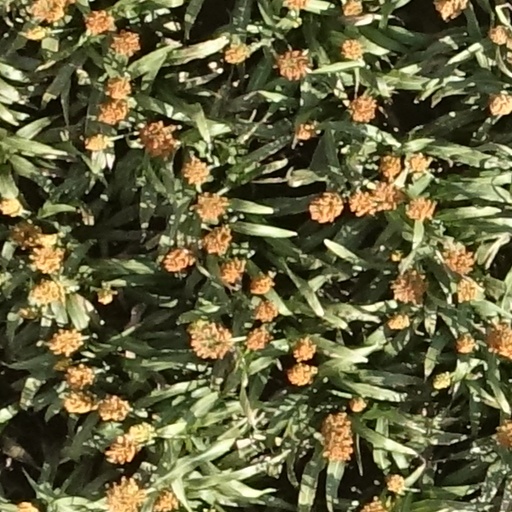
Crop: sorghum